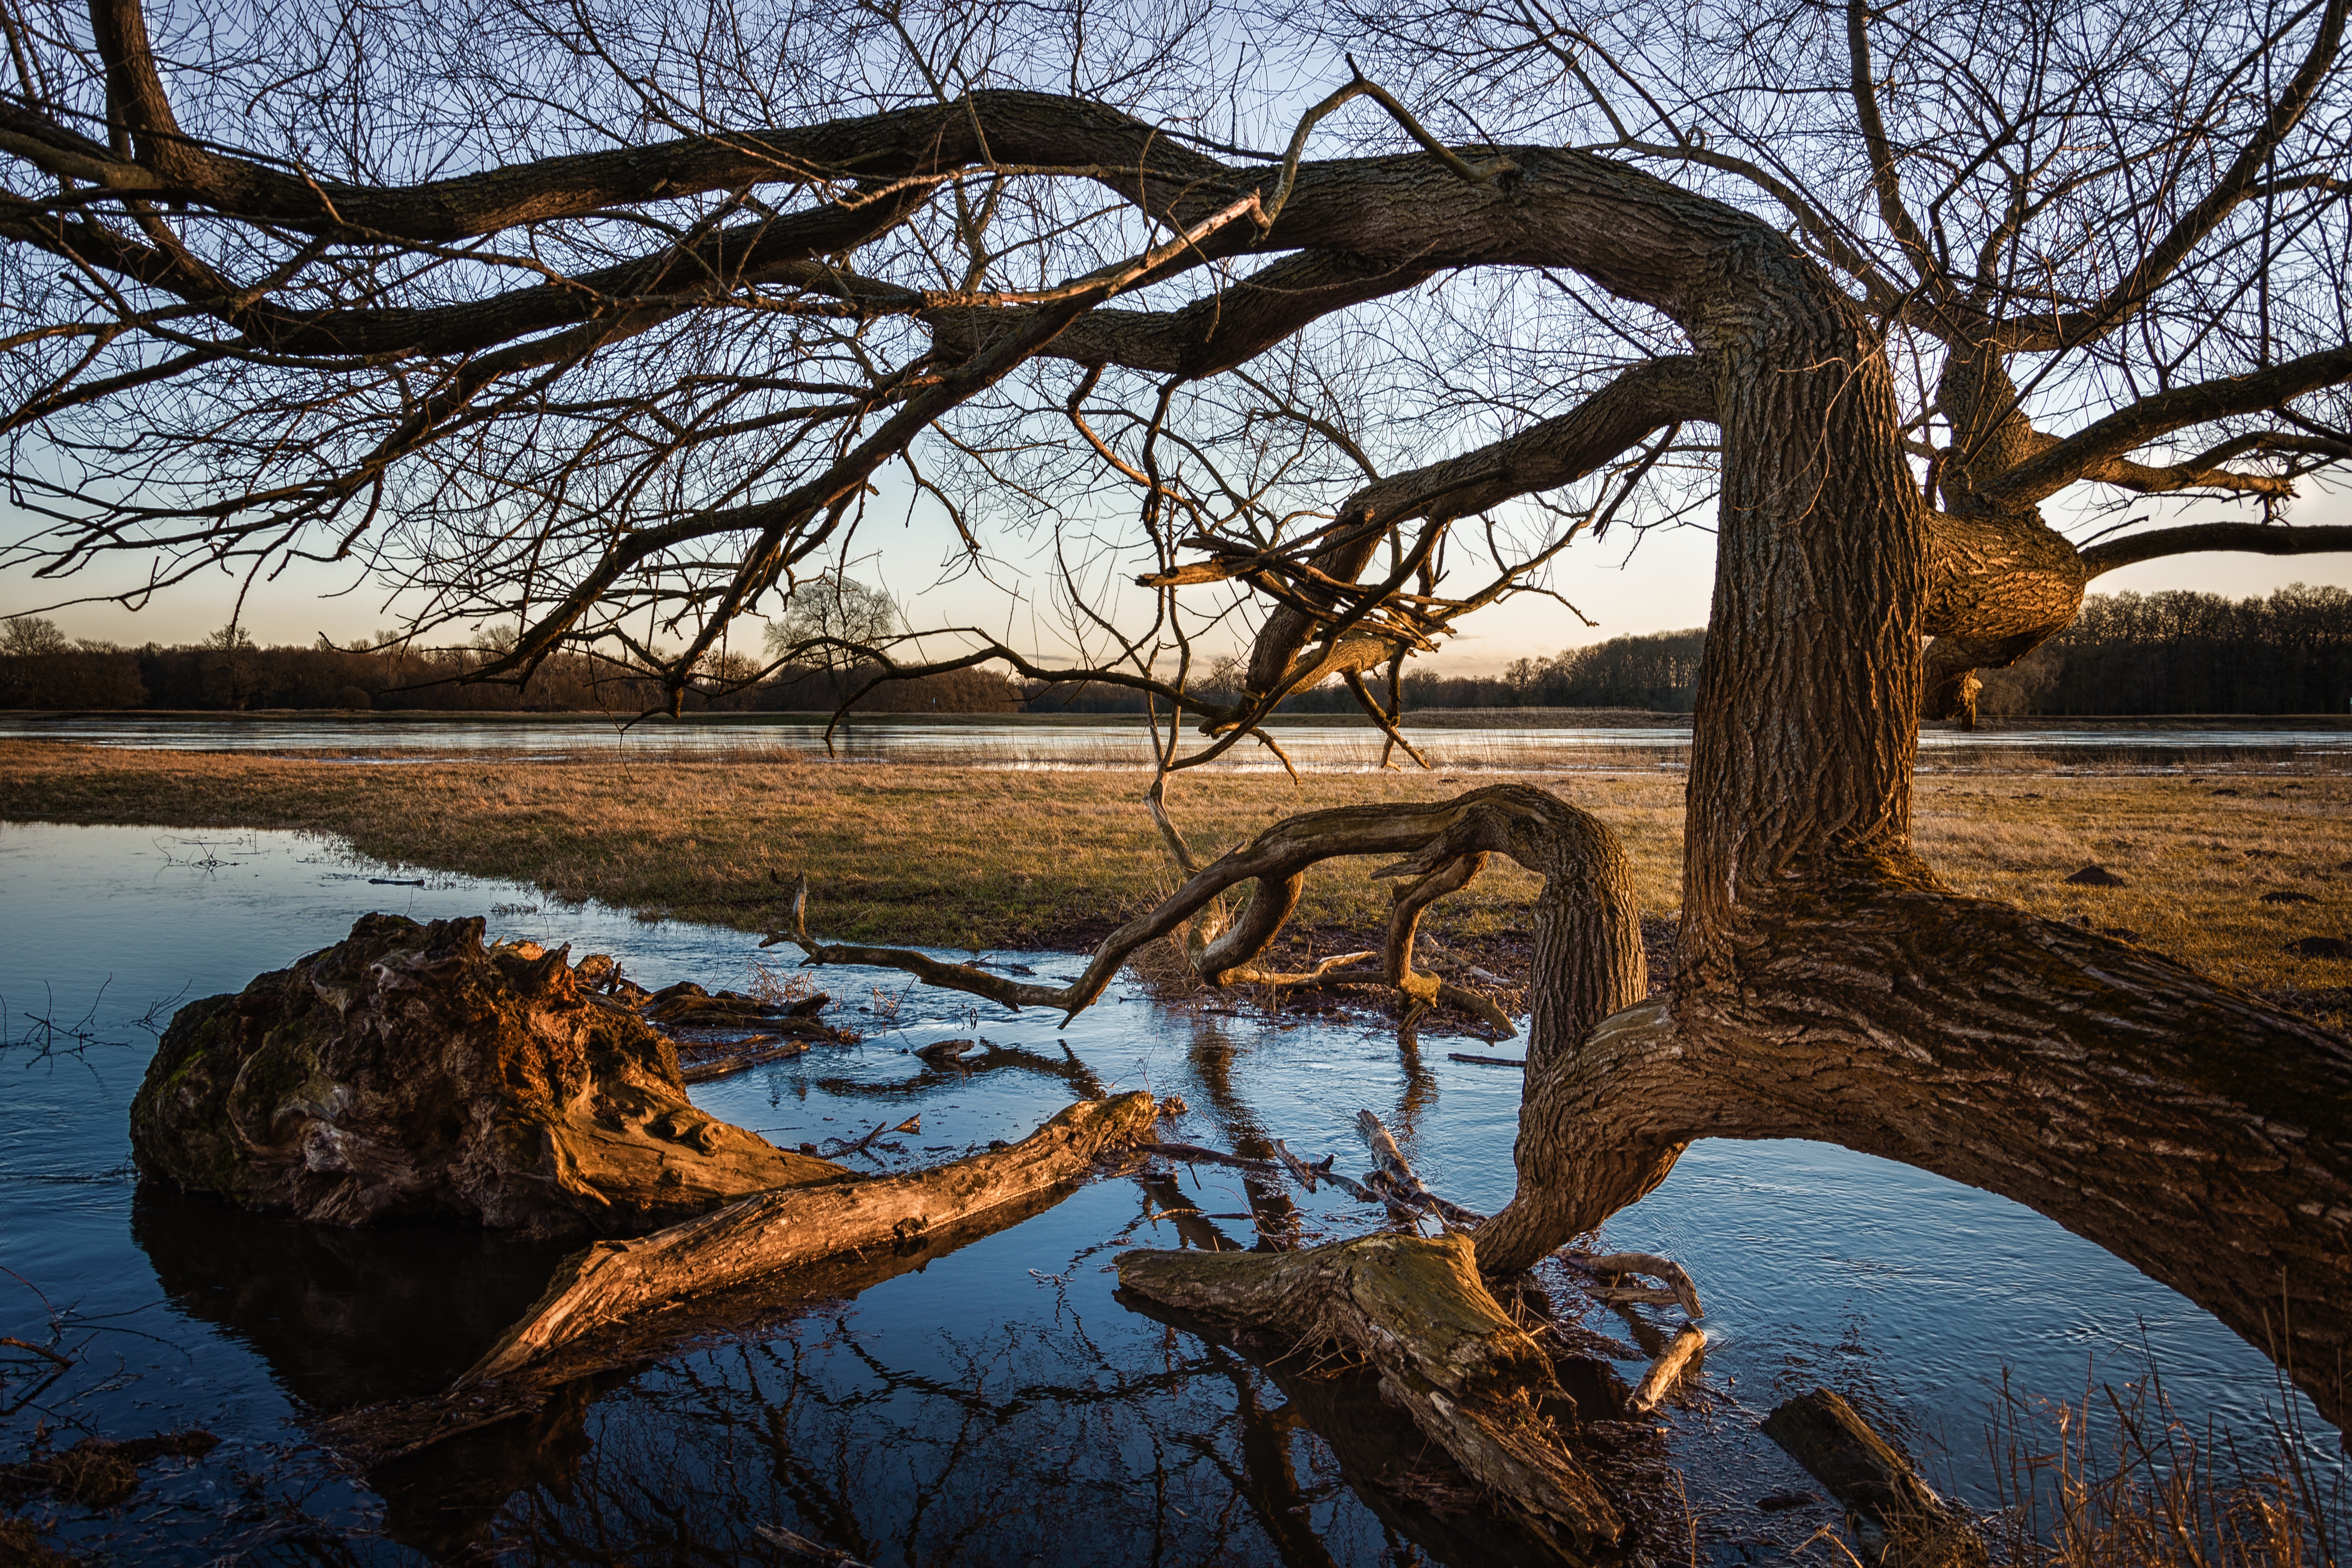
landscape, sea, tree, water, nature, rock, wilderness, branch, winter, plant, sunset, morning, shore, lake, river, dusk, evening, reflection, autumn, rest, season, body of water, current, wetland, mood, waters, elbe, mirroring, high water, woody plant